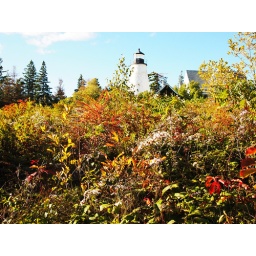
Dyce Head Lighthouse in a field of flowers